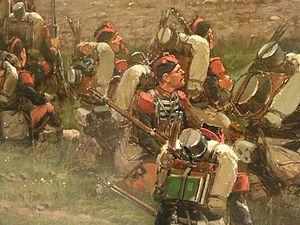
Édouard Detaille (1848-1912) bataille de Rezonville 1870 ""Détachement de grenadiers de la garde impériale."""
Mise sur pied dès la déclaration de guerre le 18 juillet 1870, l'armée dite du Rhin est une unité militaire française qui combat durant la guerre franco-prussienne.
Édouard Detaille, né le 5 octobre 1848 à Paris, où il est mort le 24 décembre 1912, est un peintre et illustrateur français.
La Garde impériale fut rétablie par décret du 1ᵉʳ mai 1854 de Napoléon III. L'escadron des cent-gardes, créé par le décret du 24 mars 1854, n'en faisait pas partie.